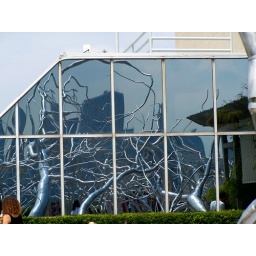
A cool sculpture reflected in a window on the roof of the Metropolitan Museum of Art.